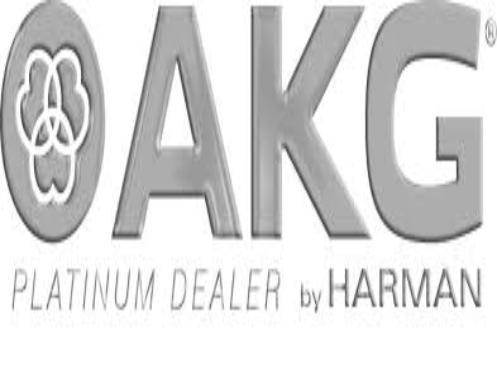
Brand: AKG
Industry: Electronic